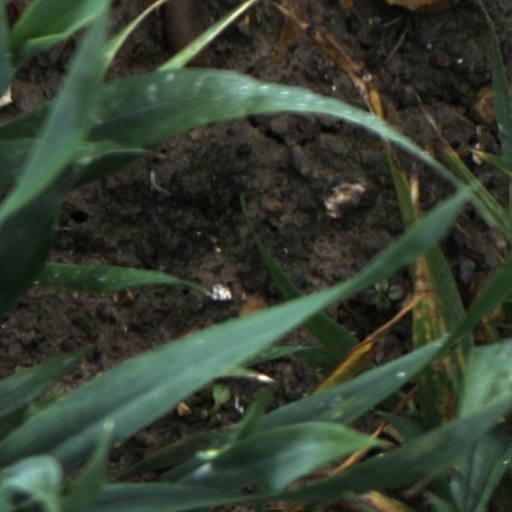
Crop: wheat